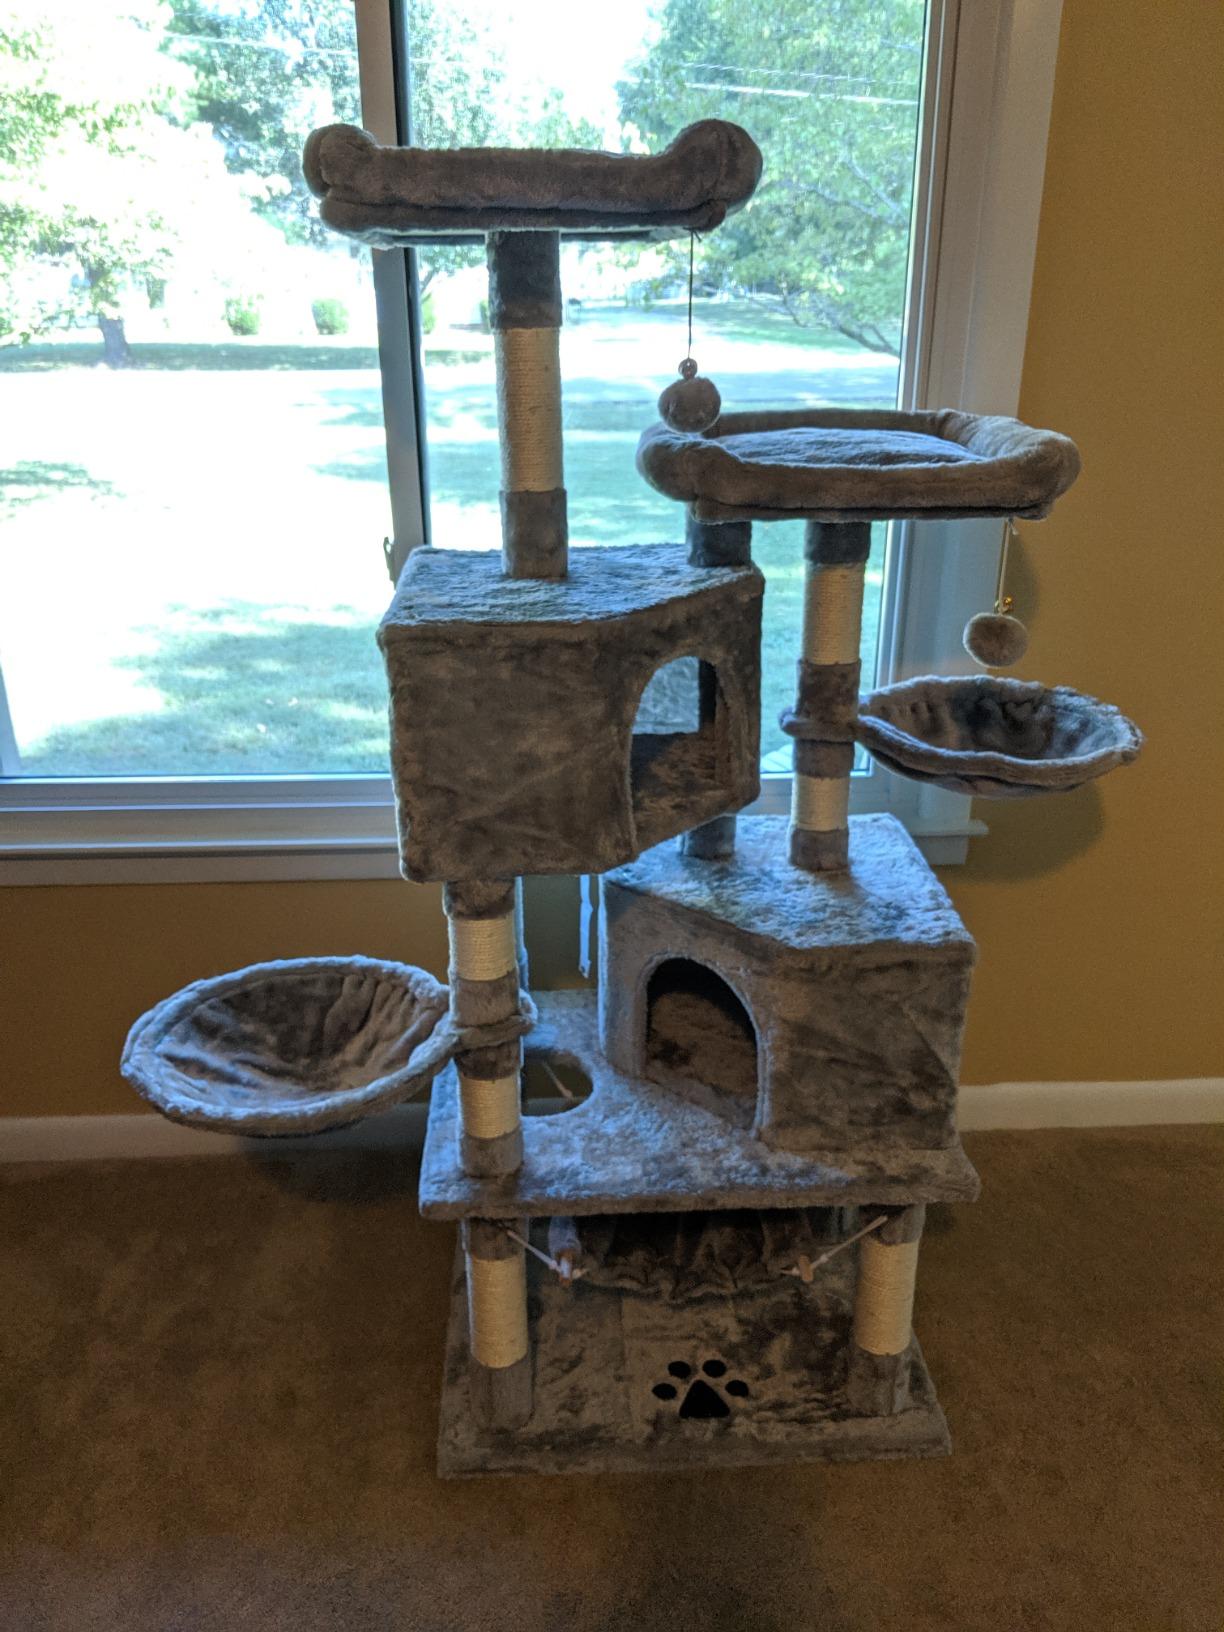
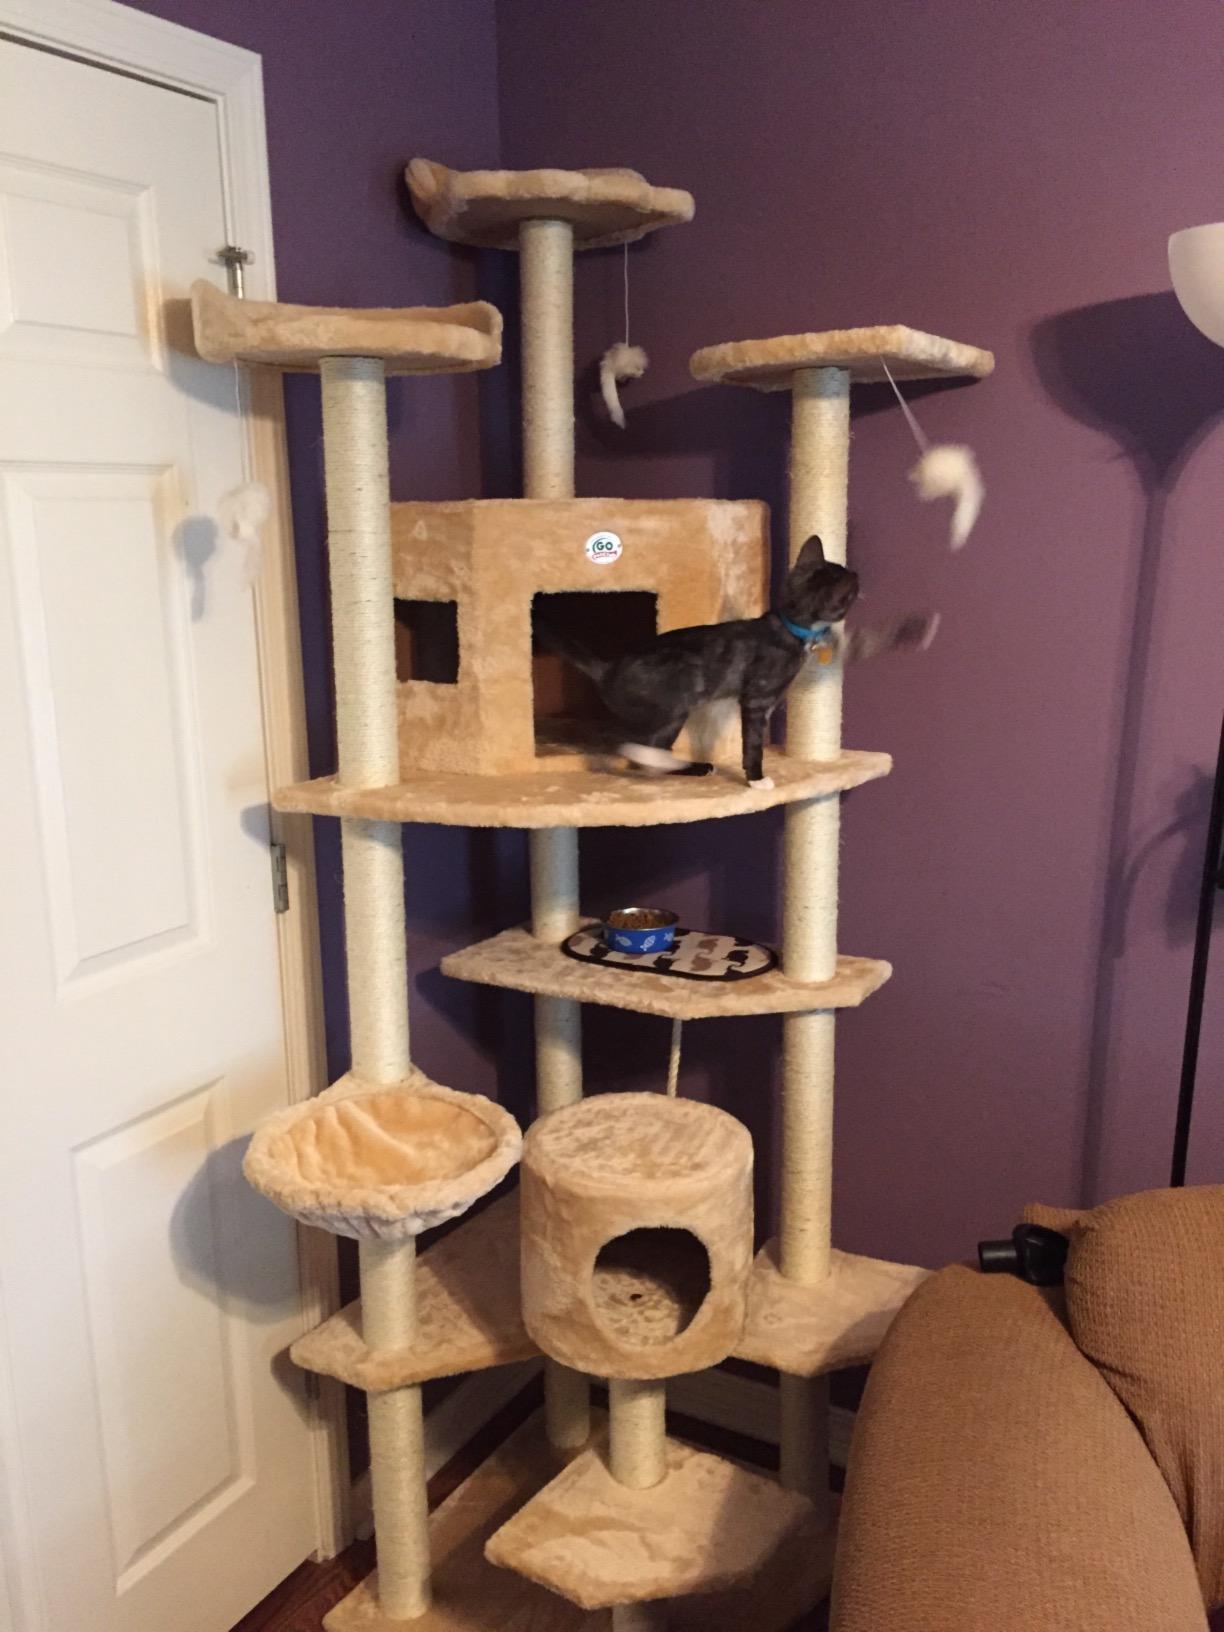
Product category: items_cat tree
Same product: no